Khidr

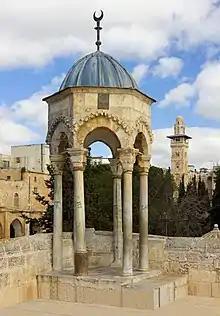
Dome of al-Khidr, al-Aqsa Mosque, Old City of Jerusalem

Al-Khiḍr is a figure in Islamic tradition who is believed to have the appearance of a young adult but with a long, white beard. According to some authors, al-Khiḍr is Xerxes, a 6th-century Sasanian prince who disappeared after finding the fountain of life and sought to live his remaining life in service of God. There are several reported proofs of the life of al-Khiḍr, including one where Muhammad is said to have stated that the prophet Elijah and al-Khiḍr meet every year and spend the month of Ramadan in Jerusalem. Another report states that a man seen walking with Umar II was actually al-Khiḍr. It is also narrated that Al-Khiḍr met with Ali by the Kaaba. It is also told that during the time when the false Messiah appears, a believer will challenge him, who will be sliced into two pieces and rejoined, making it appear that he caused him to die and be resurrected, and this person will be al-Khiḍr.